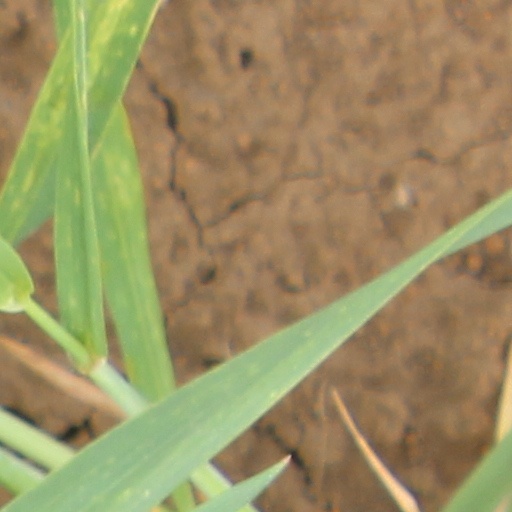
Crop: wheat